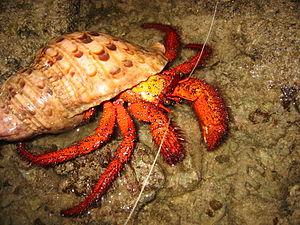
Dardanus est un genre de crustacés décapodes de la famille des Diogenidae.